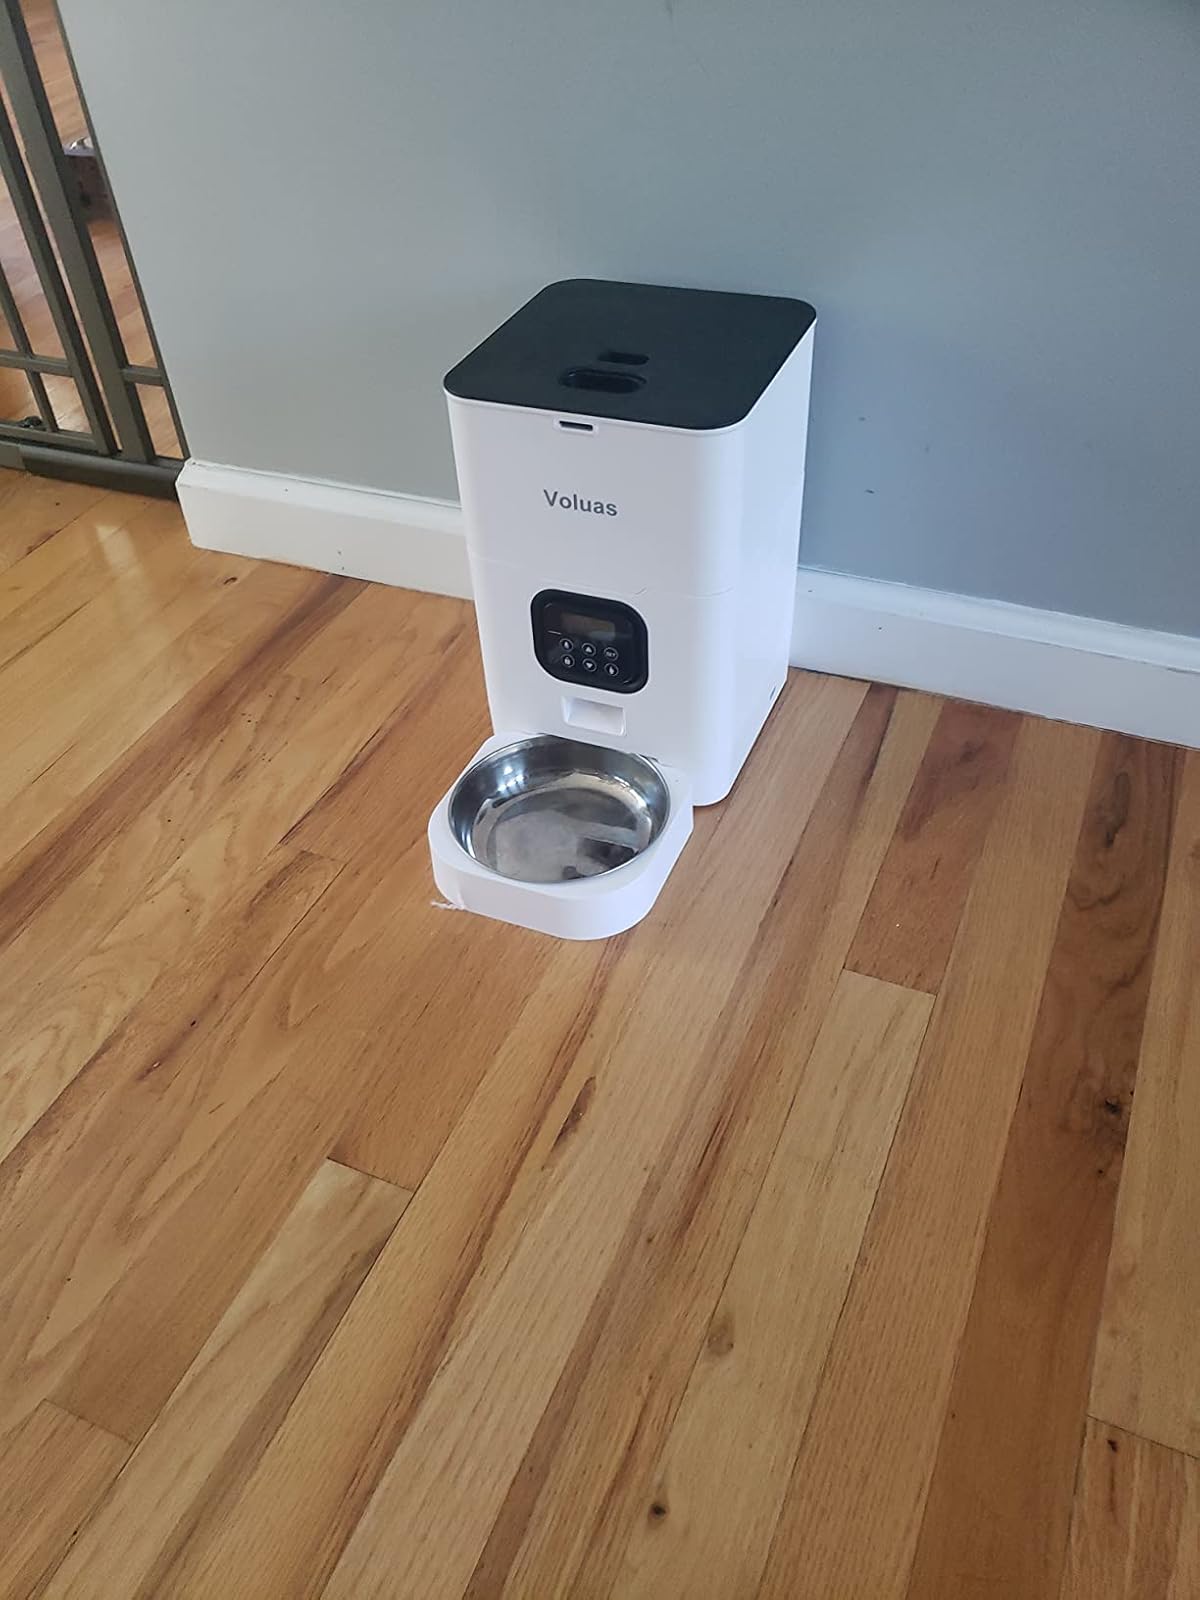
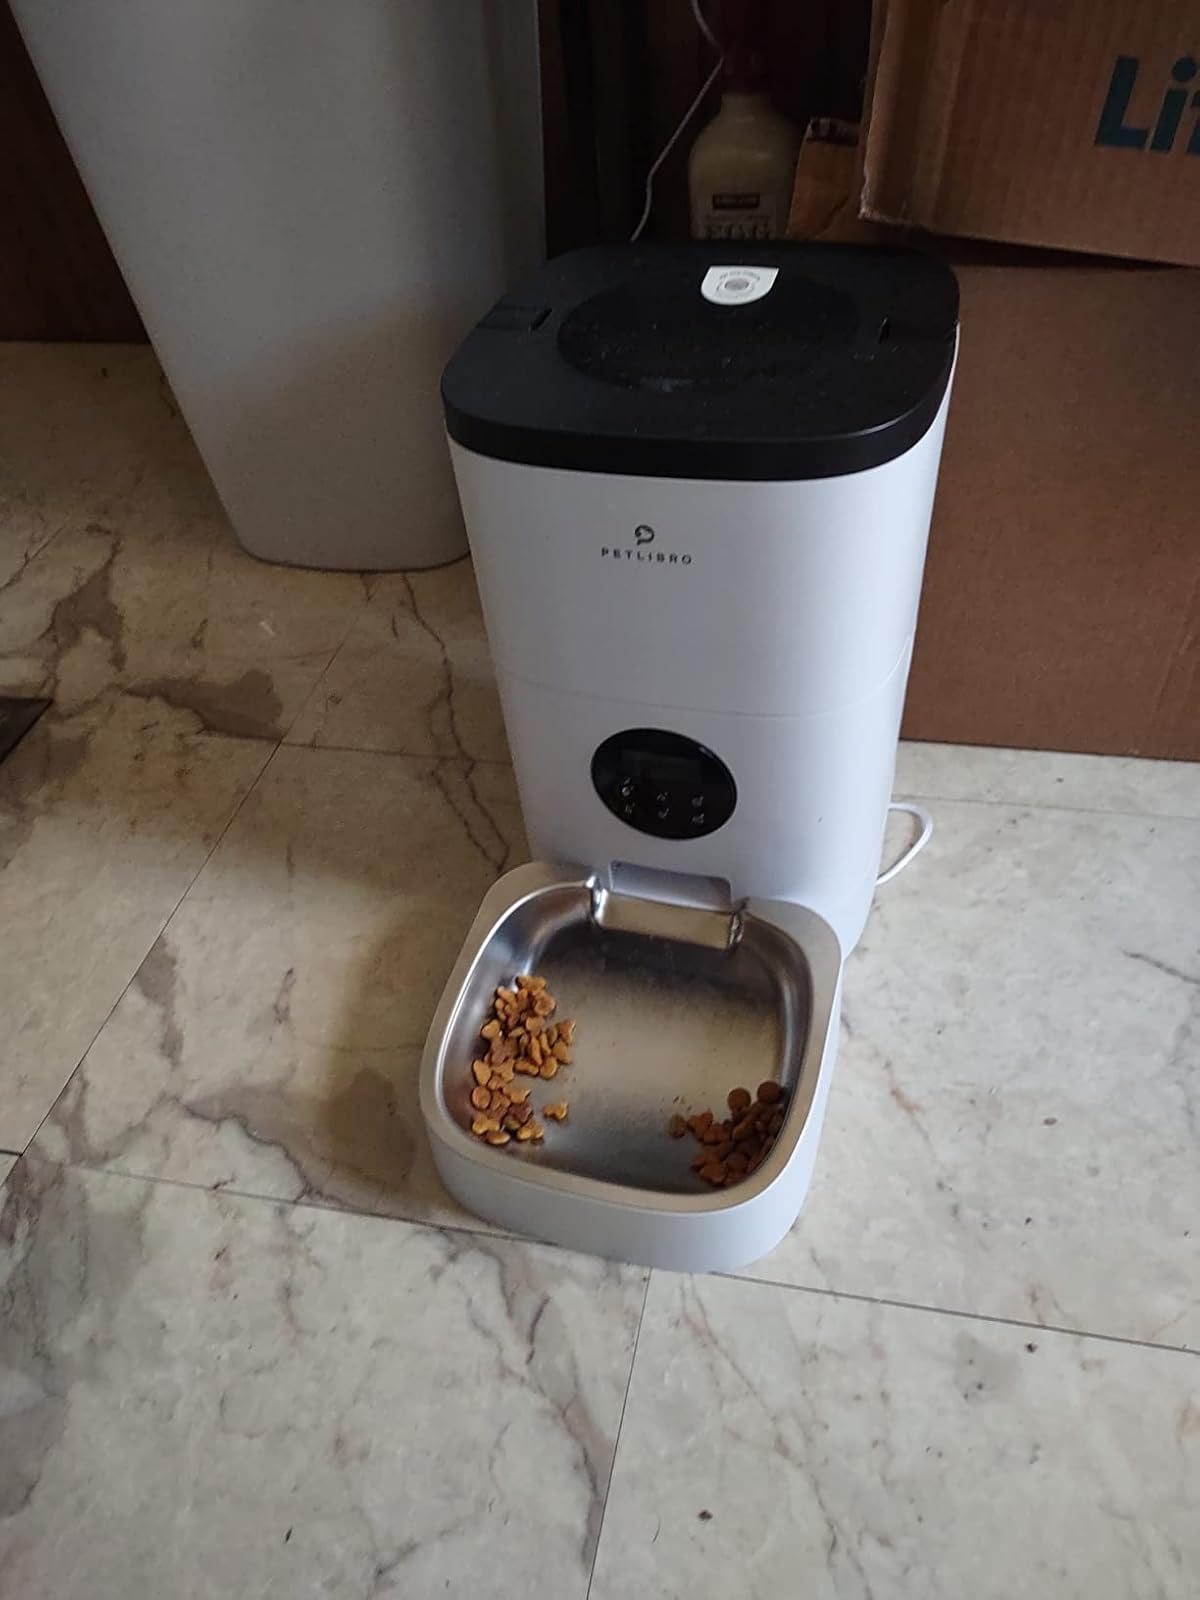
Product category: items_feeder
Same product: no